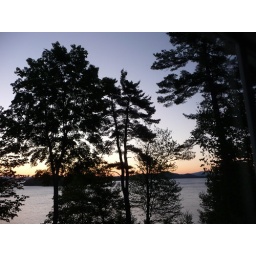
The view across the lake from the balcony of the house in New Hampshire.